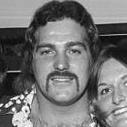
Age: 25